Jonathan Aspropotamitis

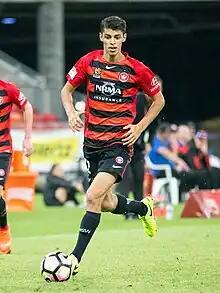
Aspropotamitis pictured playing for Western Sydney Wanderers

Jonathan Aspropotamitis (born 7 June 1996) is an Australian professional footballer who plays for the Pohang Steelers.